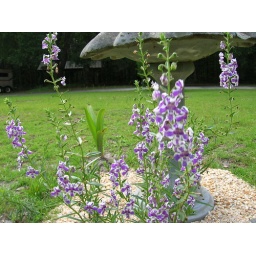
trying to make a nice bird bath area out in our front field.